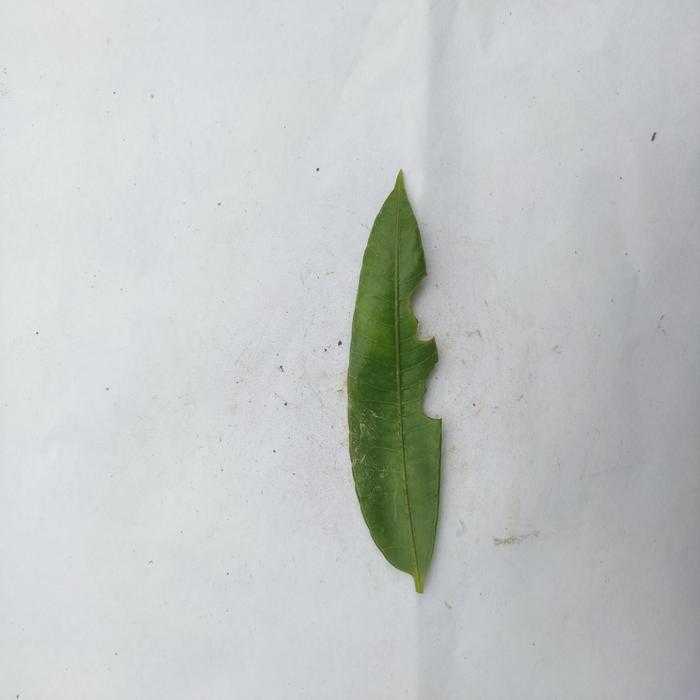
Crop: Hog Plum
Leaf condition: Anthracnose